Algodones Dunes

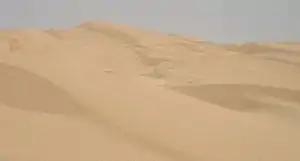
Imperial Sand Dunes recreation area

The dunes are located west of the Chocolate Mountains in Imperial County, and are crossed by Interstate 8 and State Route 78, which passes through the old train stop of Glamis at the eastern edge of the dune field. The northwestern end is located at about east of Calipatria, California, and the southeastern end is located at near Los Algodones in Mexico, about west of Yuma, Arizona. The dunes are also now separated at the southern end by agricultural land from the much more extensive Gran Desierto de Altar, to which they once were linked as an extreme peripheral "finger". The only significant human-made structures in the area are the All-American Canal that cuts across the southern portion from east to west and the Coachella Canal on the western edge.